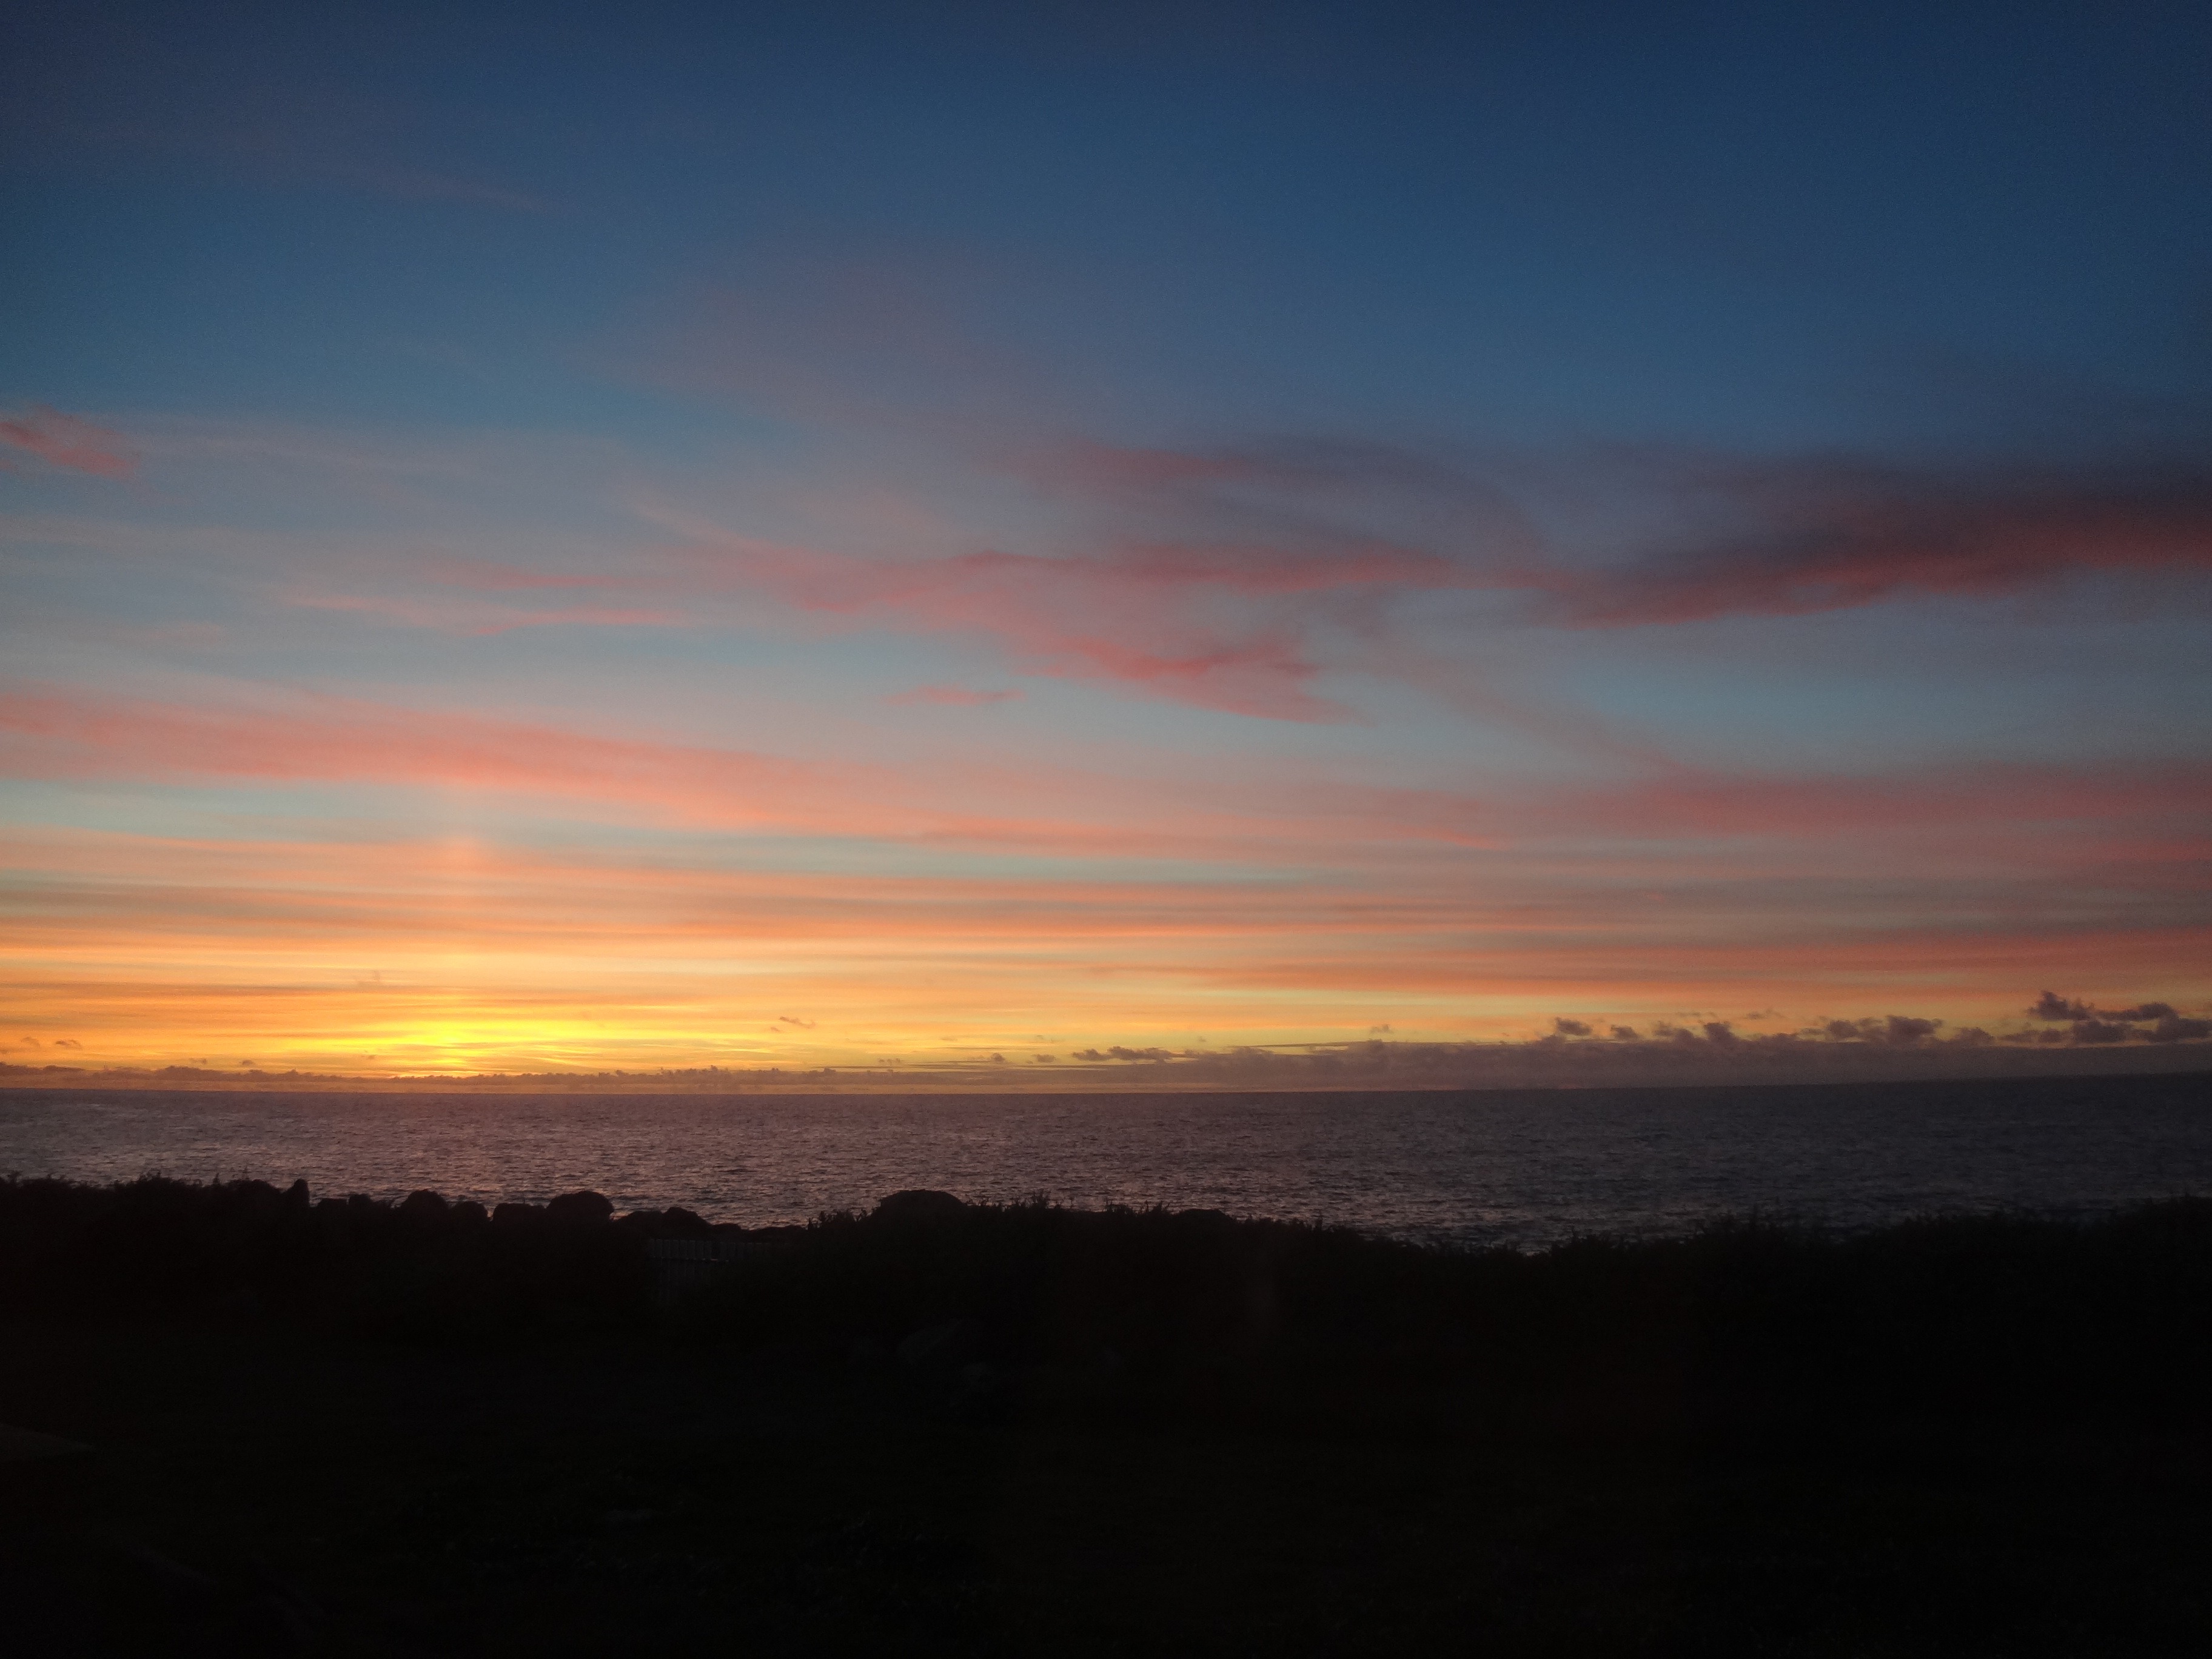
sea, horizon, cloud, sky, sun, sunrise, sunset, sunlight, morning, dawn, atmosphere, panorama, dusk, evening, romance, abendstimmung, brittany, afterglow, evening sky, atmospheric phenomenon, red sky at morning